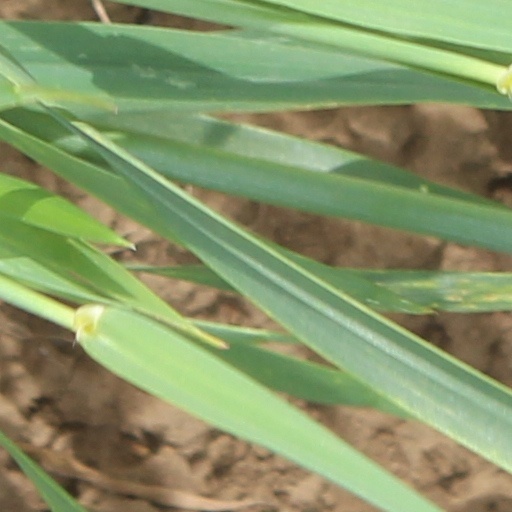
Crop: wheat